Robert Terrill Rundle

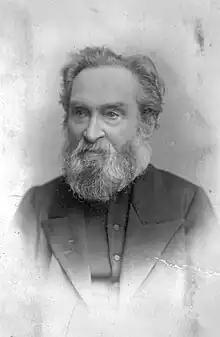
Robert Terrill Rundle

Robert Terrill Rundle (18 June 1811 – 4 February 1896) was a Cornish Methodist minister missionary from Cornwall, England. His most noteworthy activities relate to his missionary work in Western Canada between 1840 and 1848.